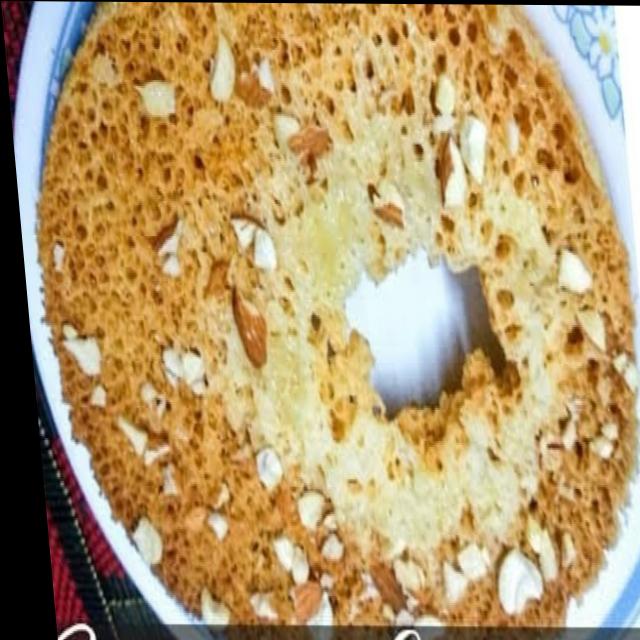
Dish: ghevar